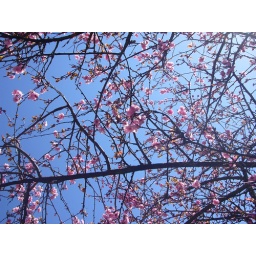
Lovely pink flowers in the sky